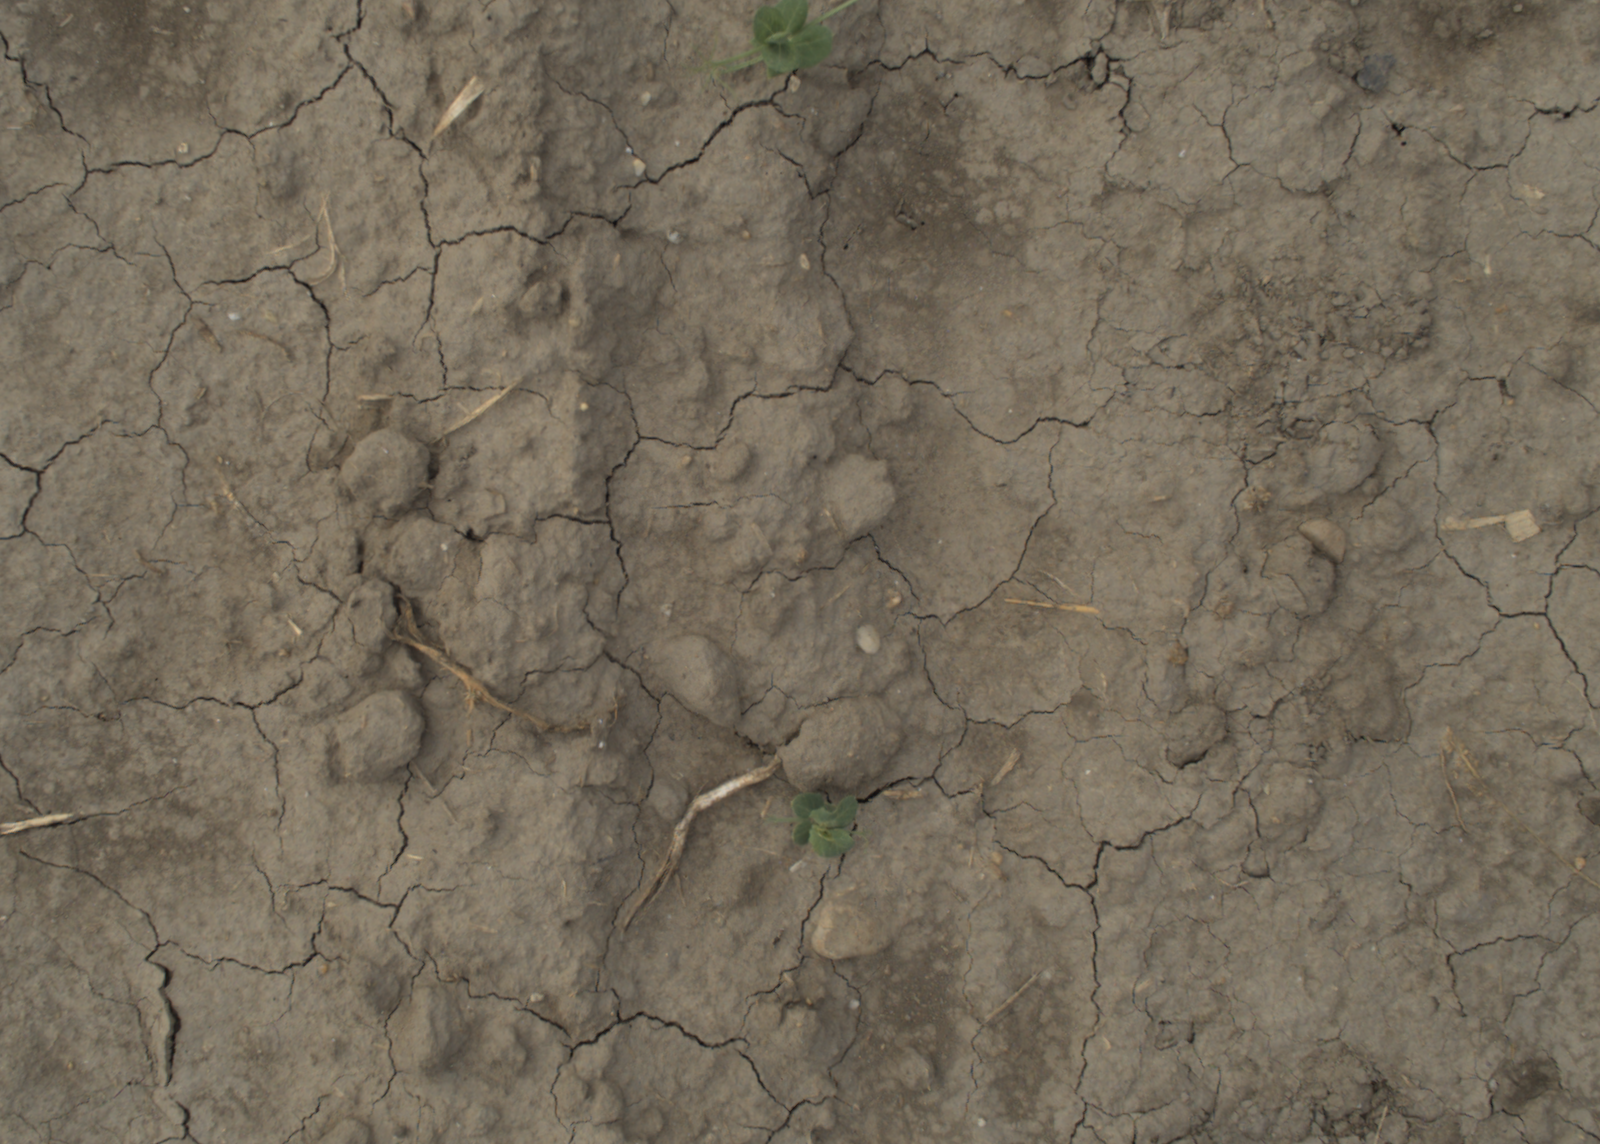
Capture date: 21.09.2021 10:49:26
Weather: mixed
Wind: light
Seeding date: 02.09.2021
Plant canopy height (mm): 962